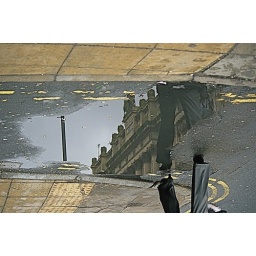
A step over a queen ......... The queen building dale street liverpool february 2010